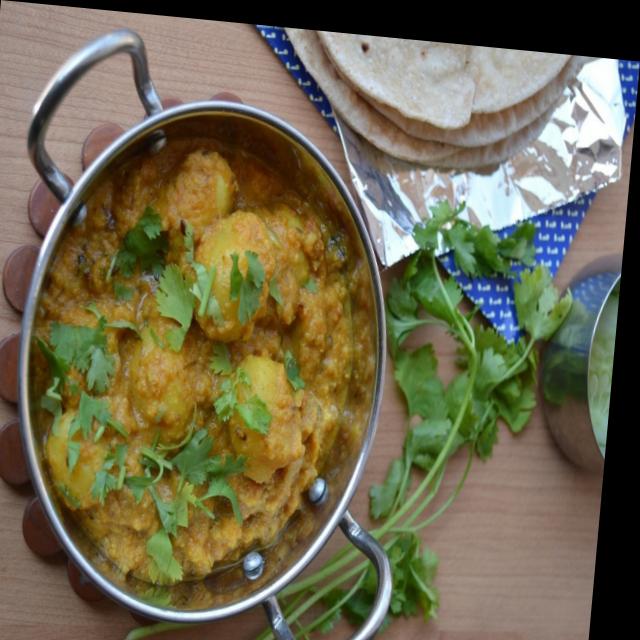
Dish: dum_aloo